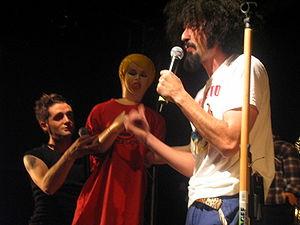
Caparezza, de son vrai nom Michele Salvemini, né le 9 octobre 1973 à Molfetta, est un auteur-compositeur-interprète et rappeur italien. Il fait ses débuts au Festival de Sanremo en 1997 sous le nom de MikiMix.